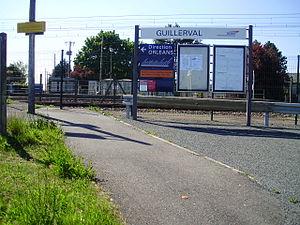
Gare de Guillerval, Essonne, France (côté «
La gare de Guillerval est une halte ferroviaire française de la ligne de Paris-Austerlitz à Bordeaux-Saint-Jean, située sur le territoire de la commune de Guillerval, dans le département de l'Essonne, en région Île-de-France.